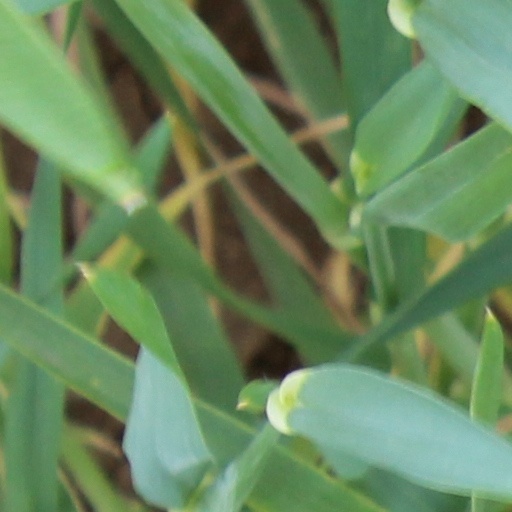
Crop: wheat